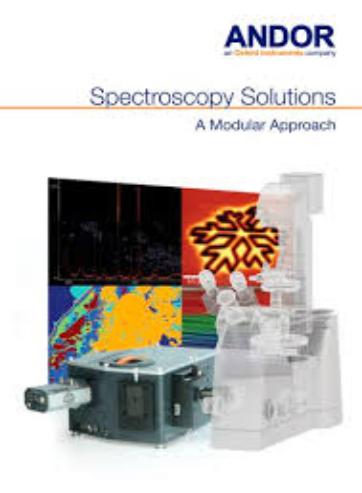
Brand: andor technology
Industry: Electronic